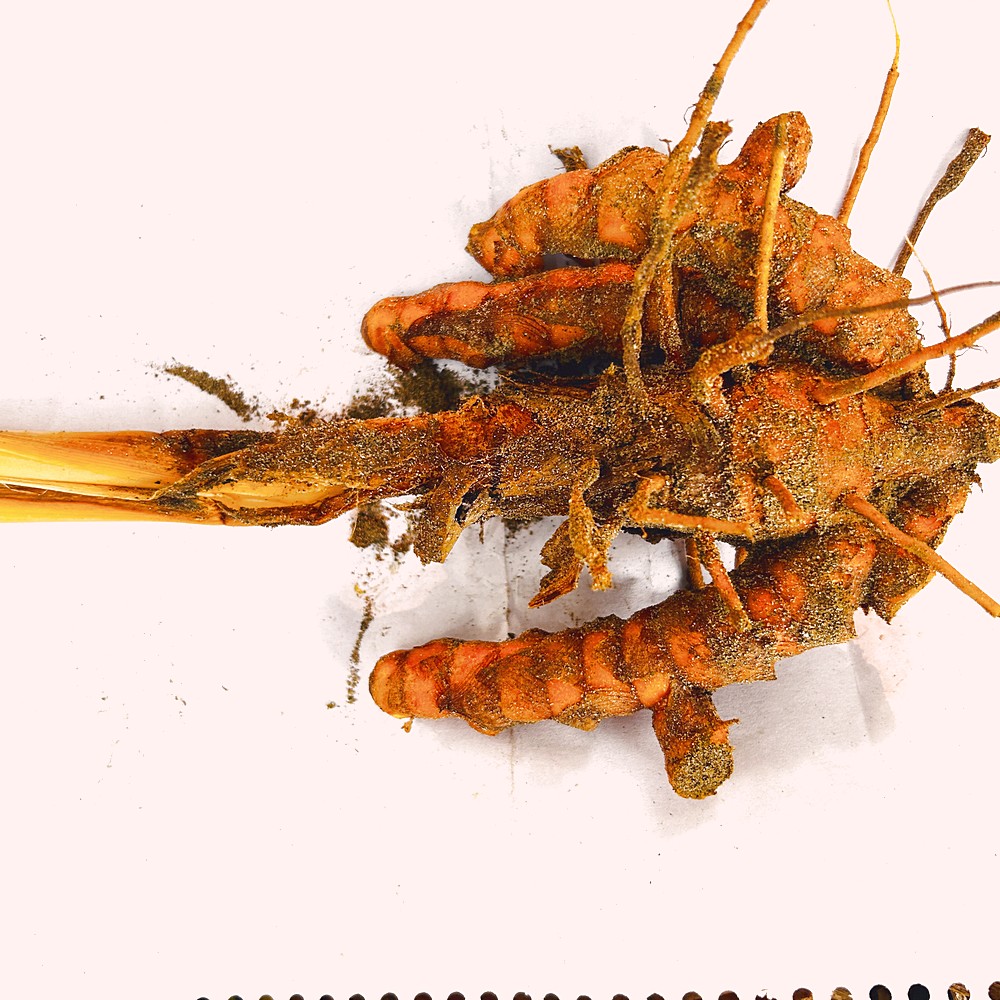
Label: Rhizome Healthy Root